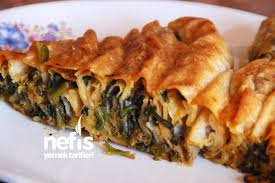
Yemek: borek